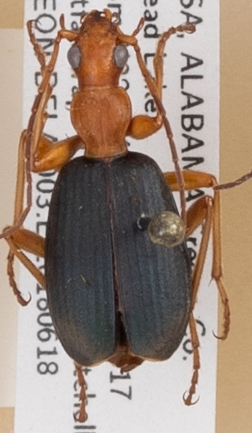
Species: Brachinus alternans
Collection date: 2018-06-18
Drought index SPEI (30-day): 0.866
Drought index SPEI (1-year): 0.664
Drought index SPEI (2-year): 0.018